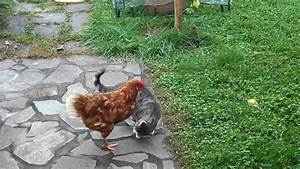
Label: gallina